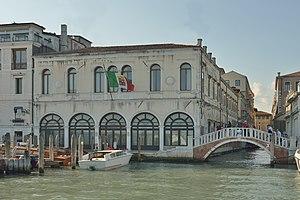
Fonteghetto della Farina e pont Ponte de l'Accademia dei Pittori . Vue de la façade sur le Canal Grande.
La Scuola dei Pittori abritait l’école de dévotion et de charité de l'art des peintres de Venise. Elle est située fondamenta del Fontegheto dans le sestiere de San Marco.
Les écoles vénitiennes peuvent être divisées en quatre sections :